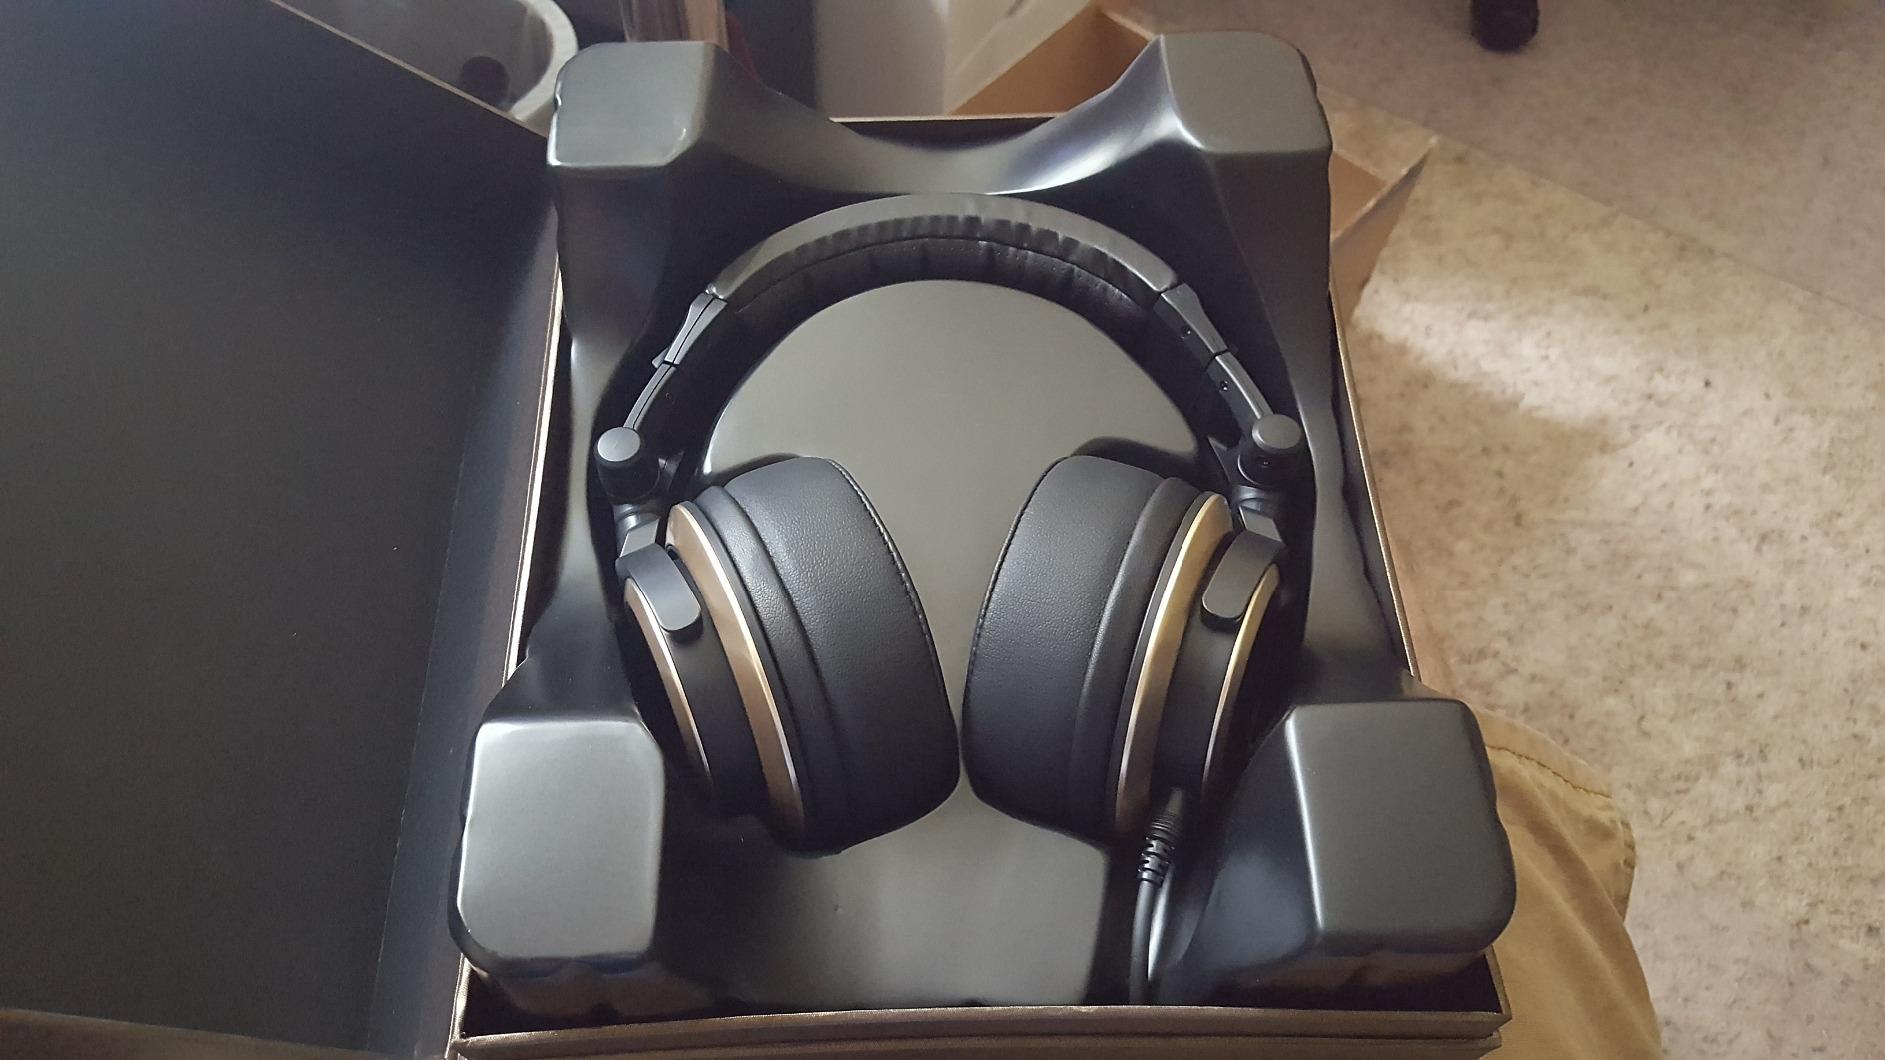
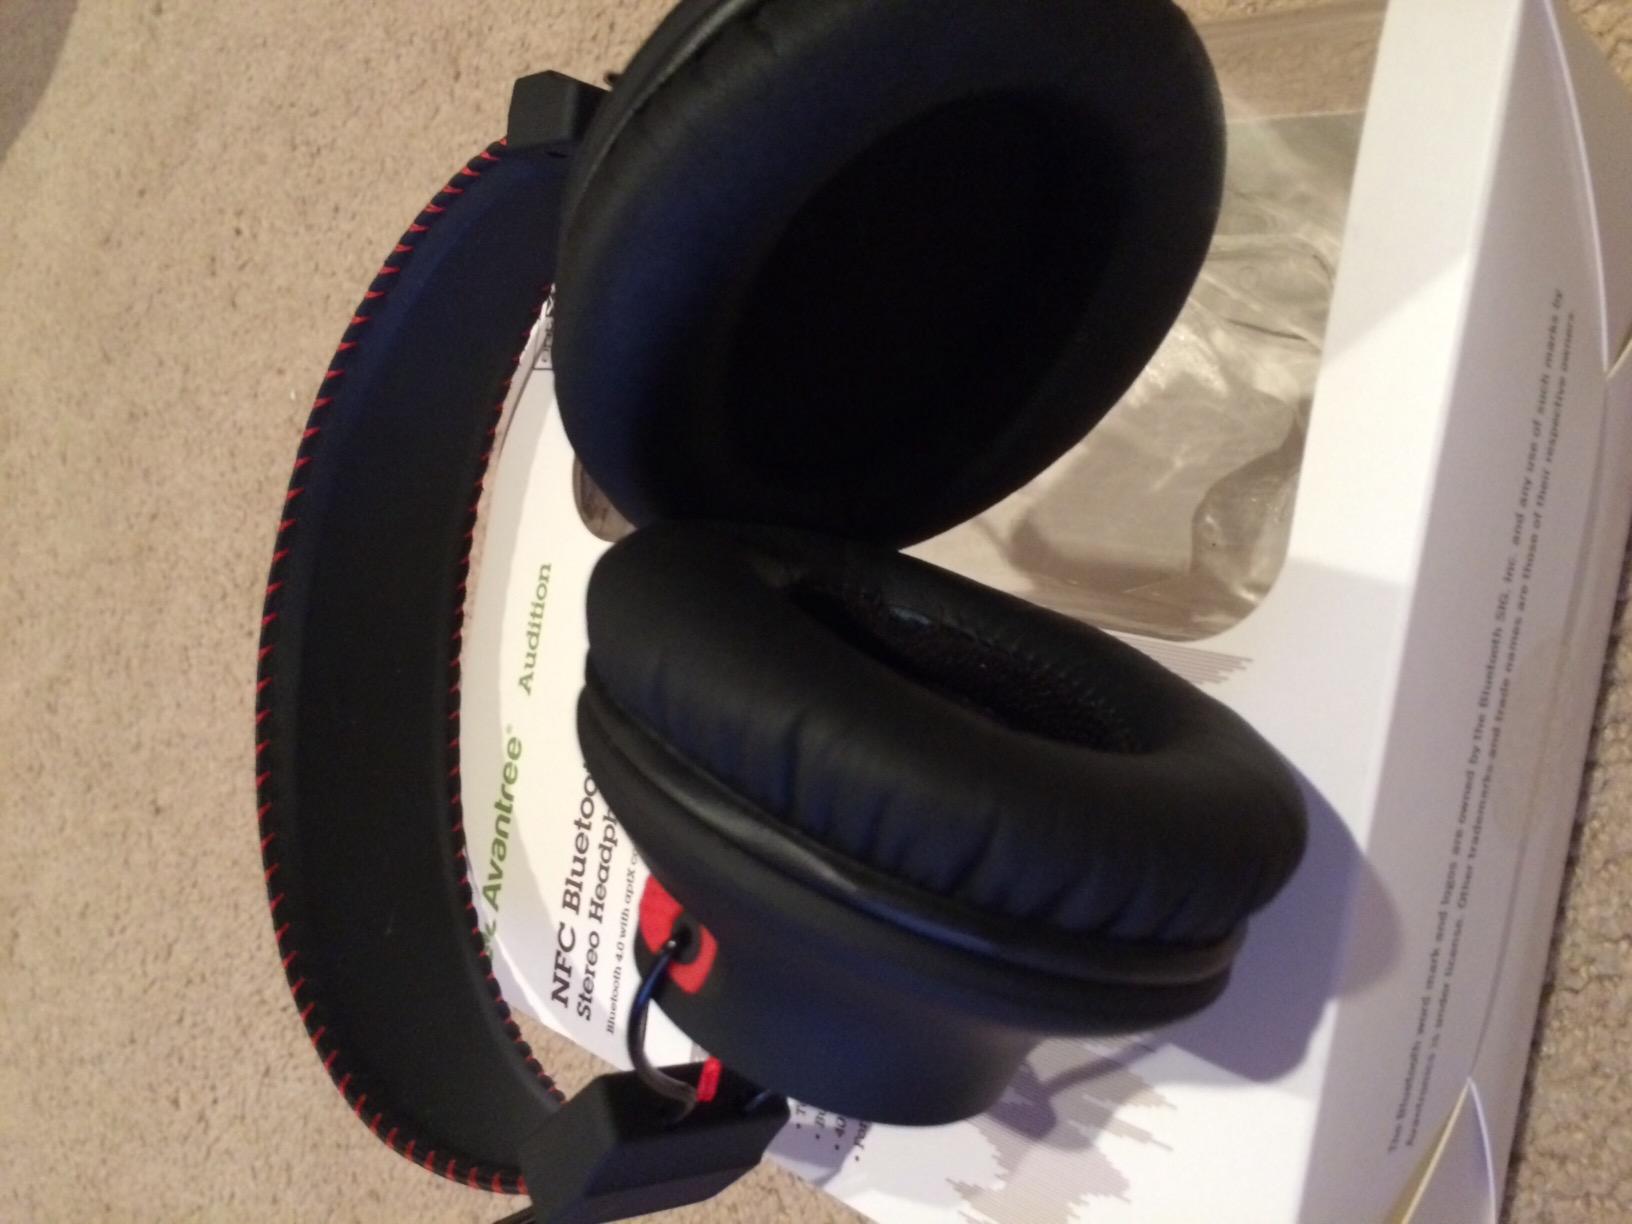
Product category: headphones
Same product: no